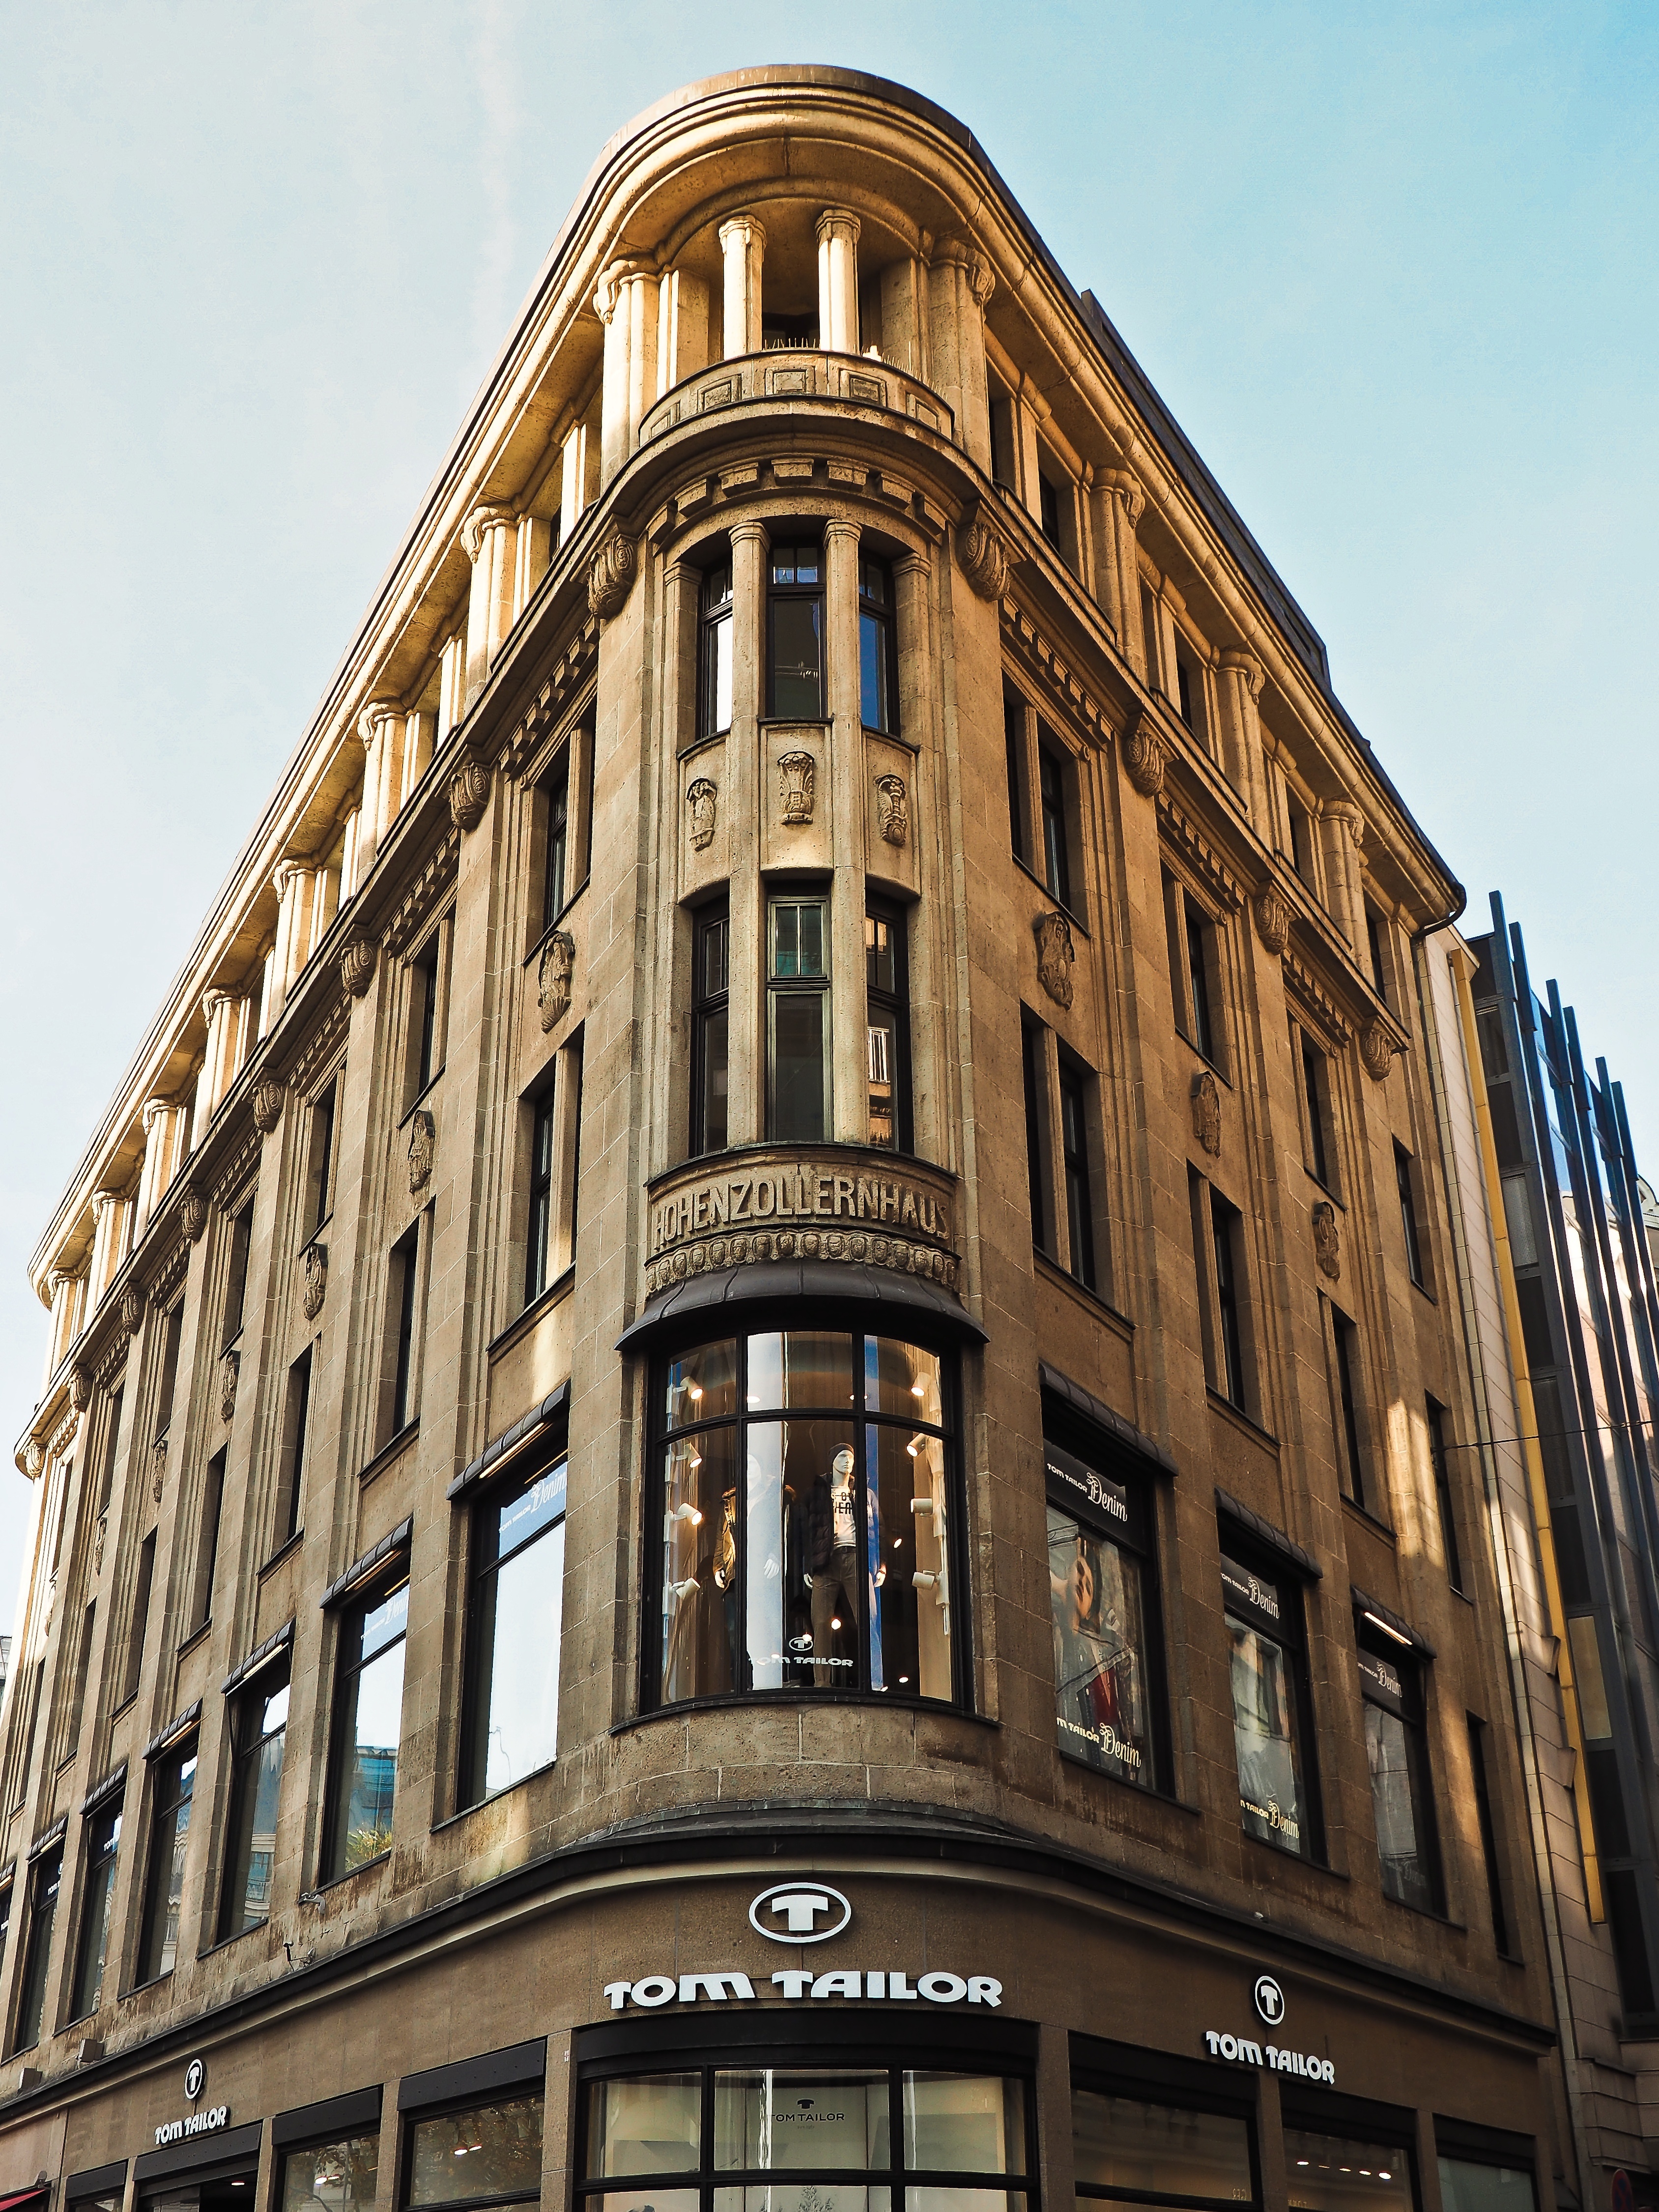
architecture, building, downtown, landmark, facade, tower block, historic building, old town, historically, neighbourhood, dusseldorf, historic old town, bowever, houses facades, classical architecture, urban area